Bench-clearing brawl

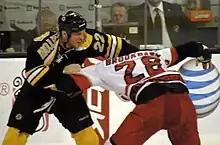
Shawn Thornton fighting Wade Brookbank

Fighting in ice hockey by enforcers is an established, if unofficial, part of the sport (especially in North America, where the penalty rules are more permissive); the general procedure in a one-on-one fight is to let it run to its completion and then send both players to the penalty box with five-minute major penalties. Escalations beyond isolated fights, such as when most or all players on the ice begin to fight, known as a line brawl, are prohibited. Players violating these rules face more serious consequences, such as players being assessed game misconduct penalties (being ejected from the game) and suspensions.